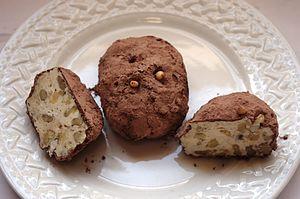
Irish potato est le nom d'une confiserie traditionnelle de Philadelphie dont il existe plusieurs versions, qui n'est pas irlandaise, mais américaine, et ne contient généralement pas de pomme de terre. Sa forme évoque celle d'une petite pomme de terre.